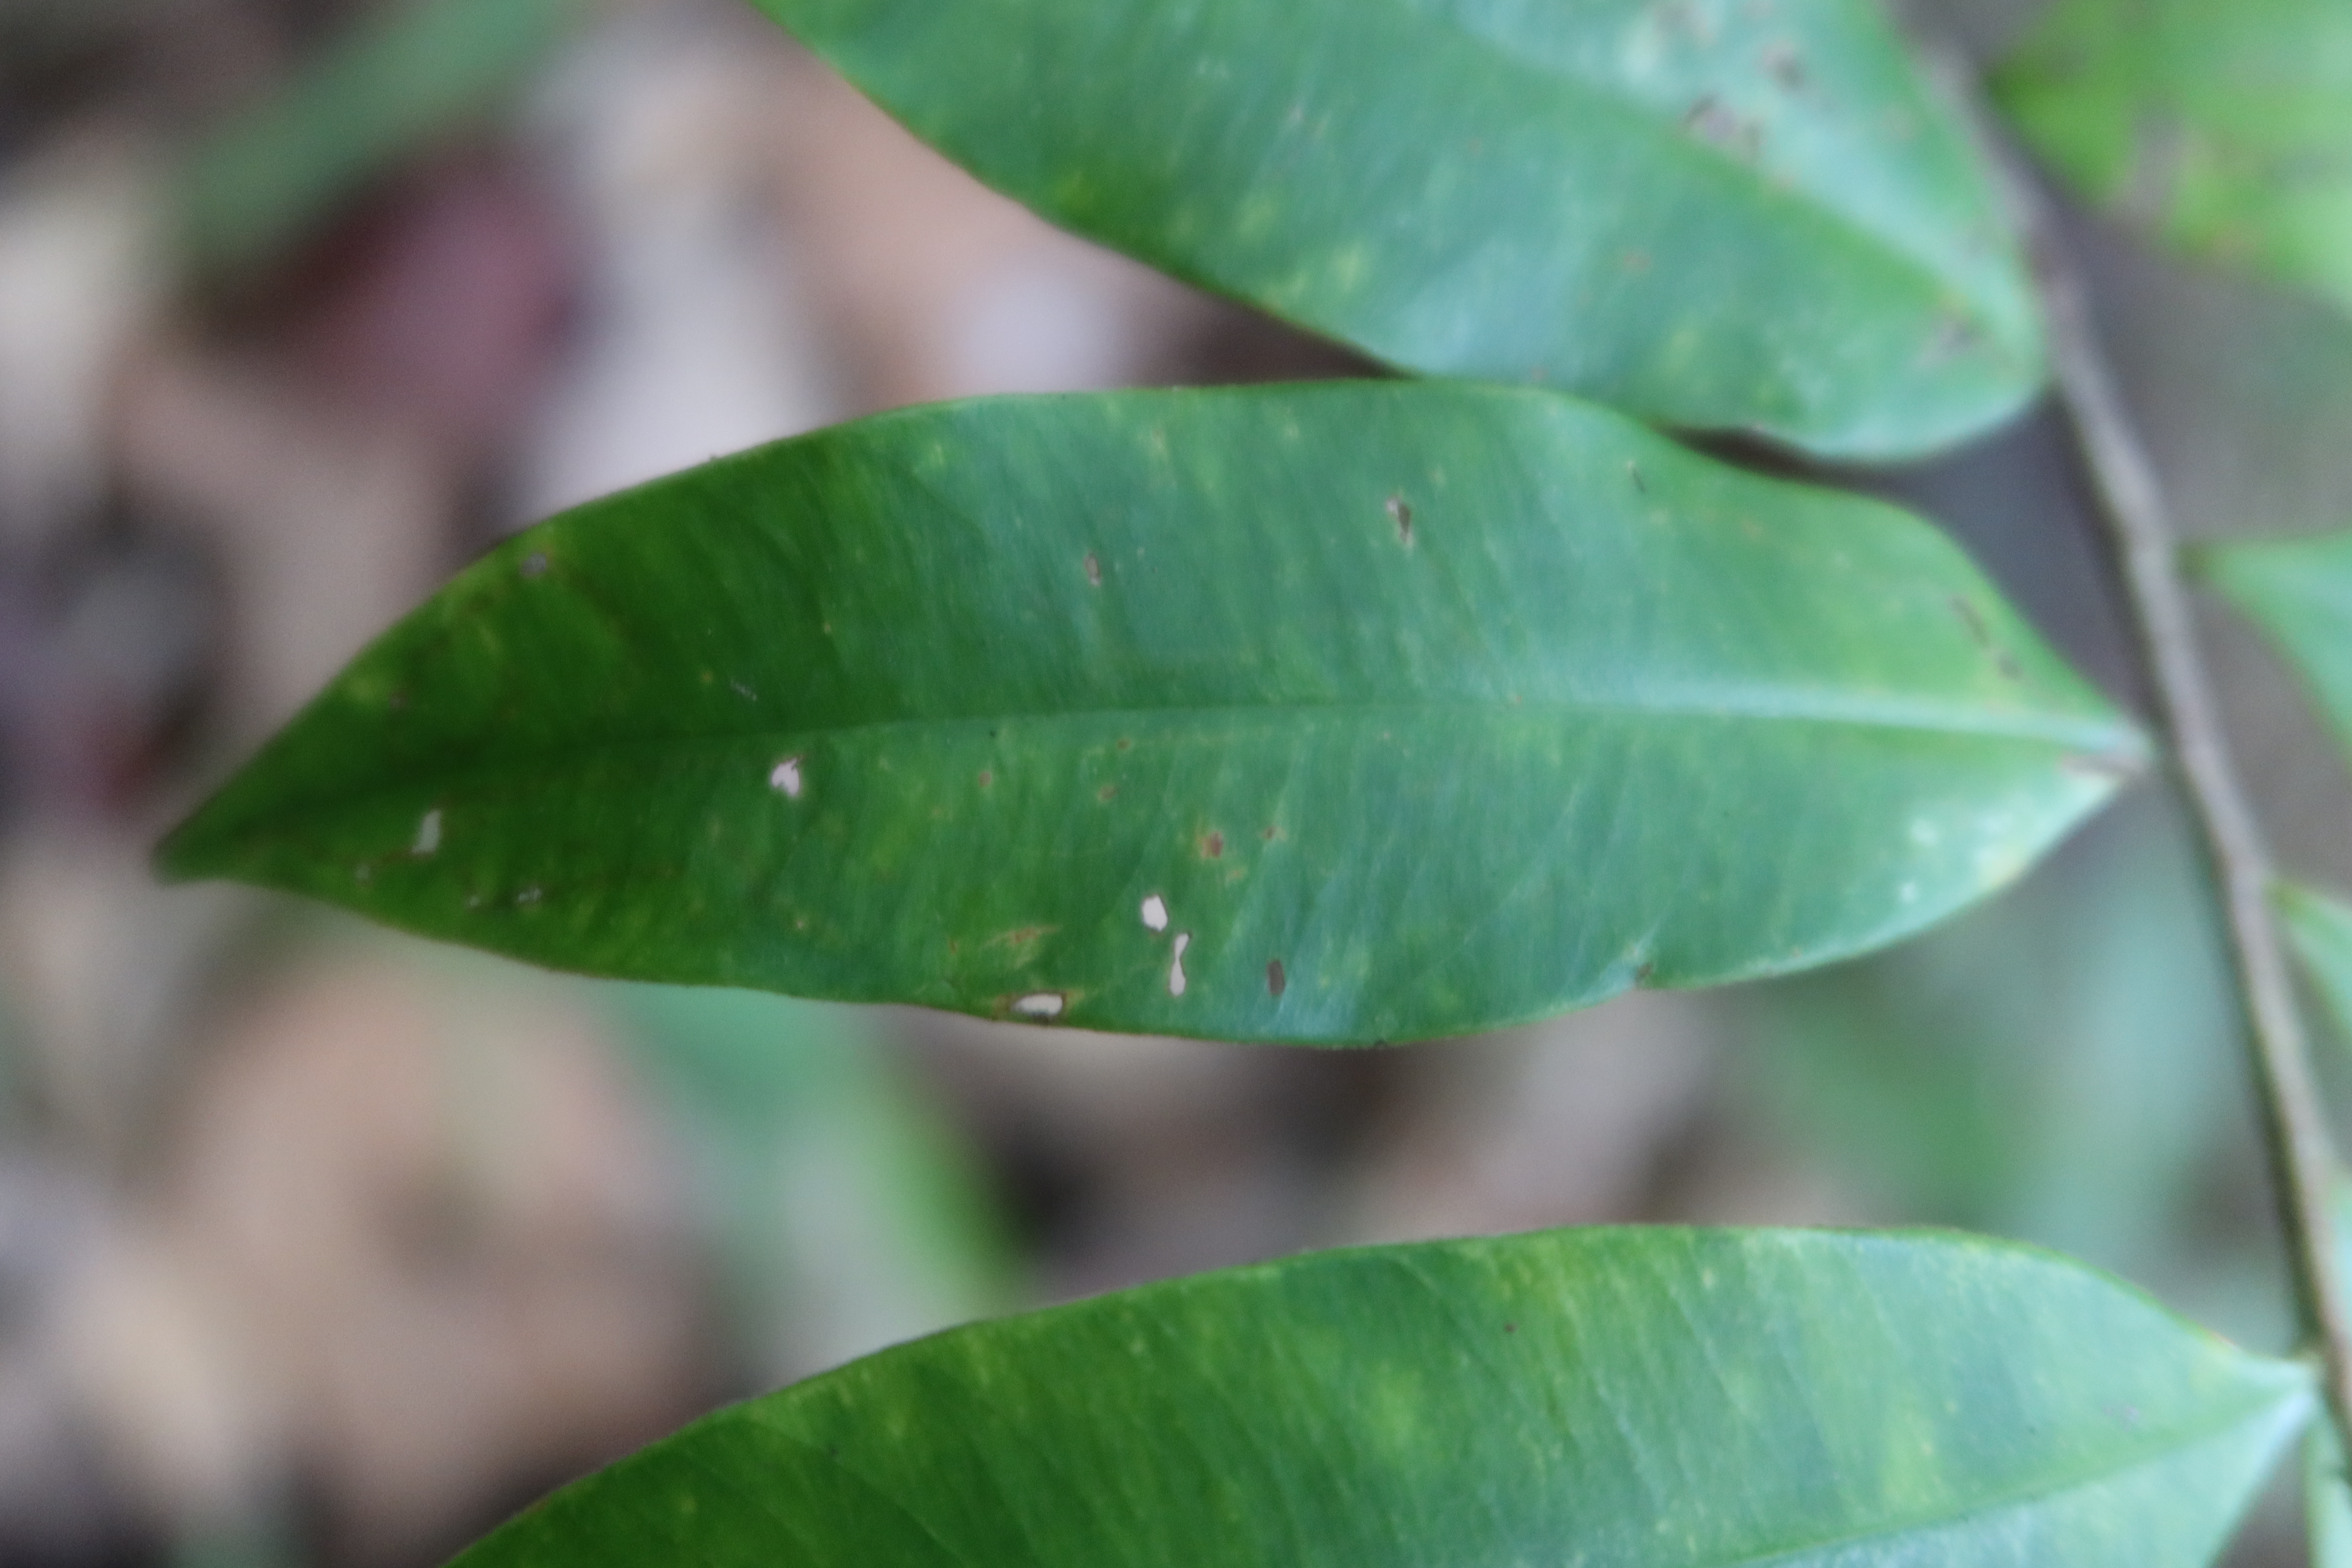
Label: Brown spots